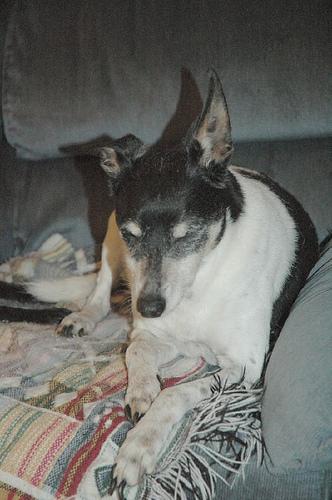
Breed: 237-n000095-toy_terrier